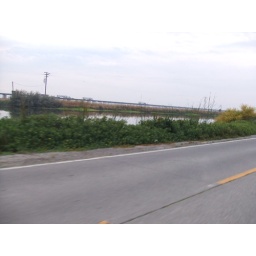
255 - elevated highway over water